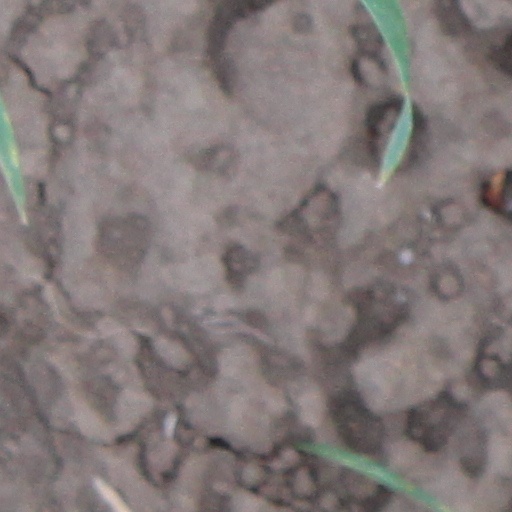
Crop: wheat